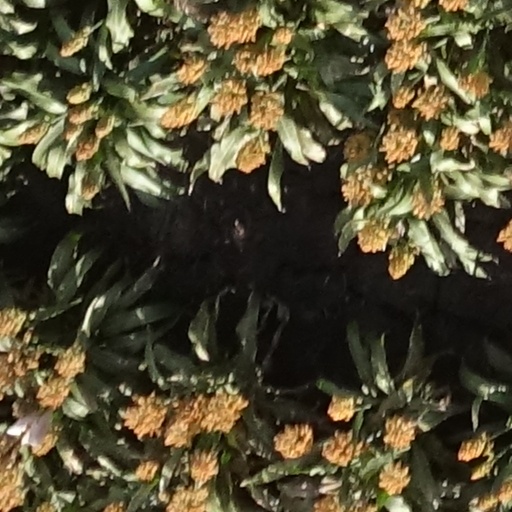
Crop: sorghum